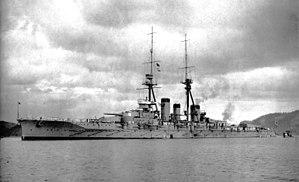
La classe Kongō est une série de quatre croiseurs de bataille de la Marine Impériale japonaise, conçue par l'architecte naval britannique Sir George Thurston, avant la Première Guerre mondiale. Le Kongō fut le dernier grand navire de guerre japonais à être construit en dehors du Japon. Il a servi de modèle pour les trois autres unités de la classe, qui ont été construites dans des chantiers japonais. Ils ont subi des transformations importantes entre les deux guerres mondiales, et ont eu l'activité militaire la plus importante des grands navires porte-canons japonais, leur vitesse supérieure à celle des cuirassés japonais des classes suivantes, Fusō et Nagatō, les ont amené à accompagner les porte-avions de Pearl Harbor à Midway. Aucun n'a survécu à la Seconde Guerre mondiale, deux ont été perdus devant Guadalcanal, en novembre 1942, et les deux autres ont été détruits entre novembre 1944 et juillet 1945.